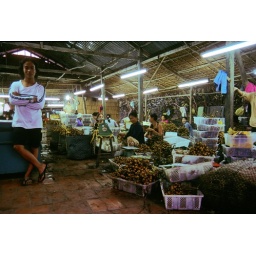
fruit packing plant. These women work around the clock